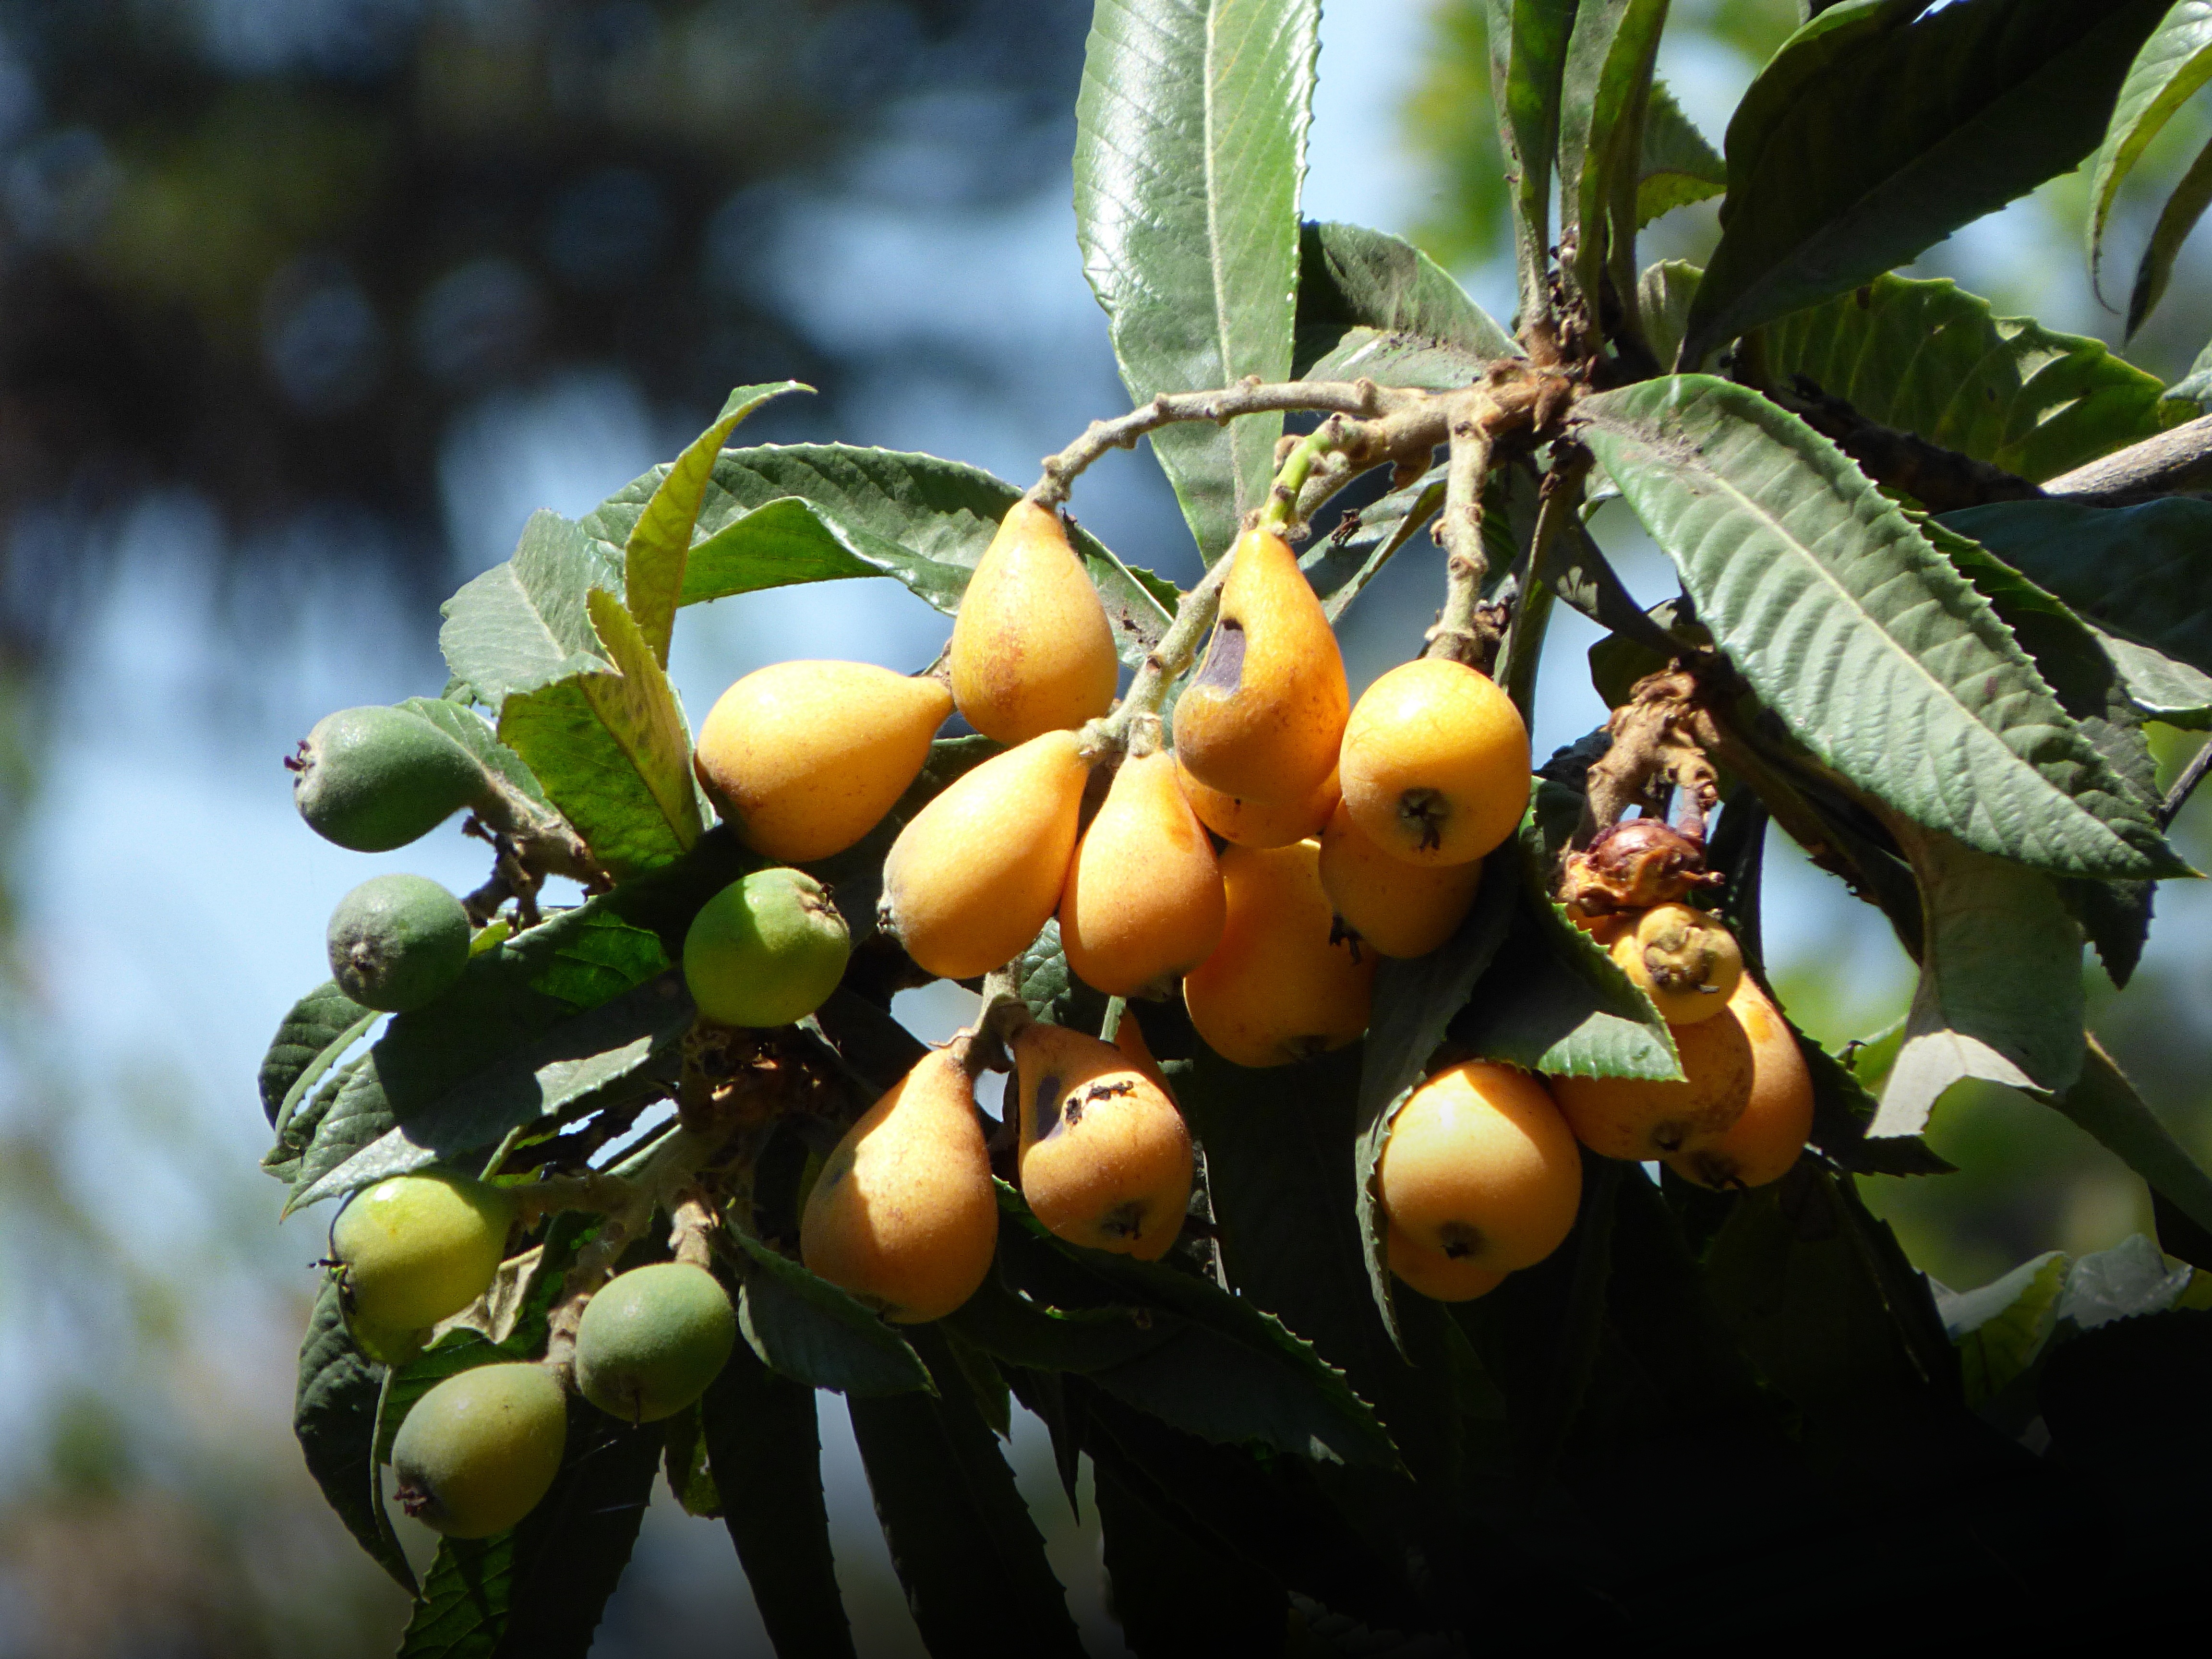
tree, nature, branch, plant, fruit, flower, food, produce, evergreen, flora, leaves, shrub, flowering plant, medlar, loquat, land plant